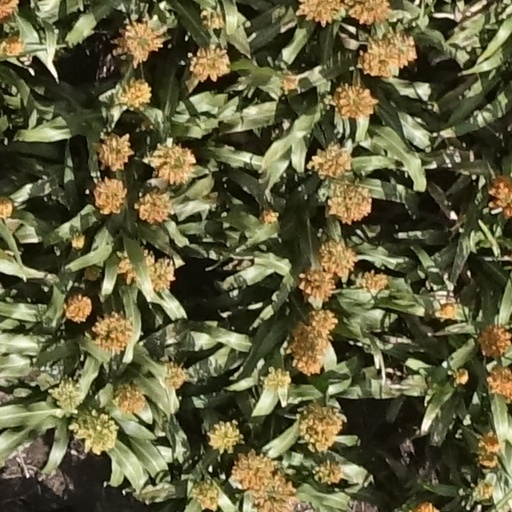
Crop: sorghum